Timpson (retailer)

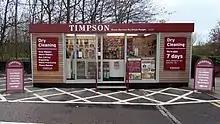
A Timpson supermarket pod store, in 2021.

Timpson Ltd is the largest service retailer in the UK, with 1300 shops across the UK and Ireland. Its main services include key cutting, shoe repairs, watch repairs, engraving, phone repairs, photo processing and dry cleaning.